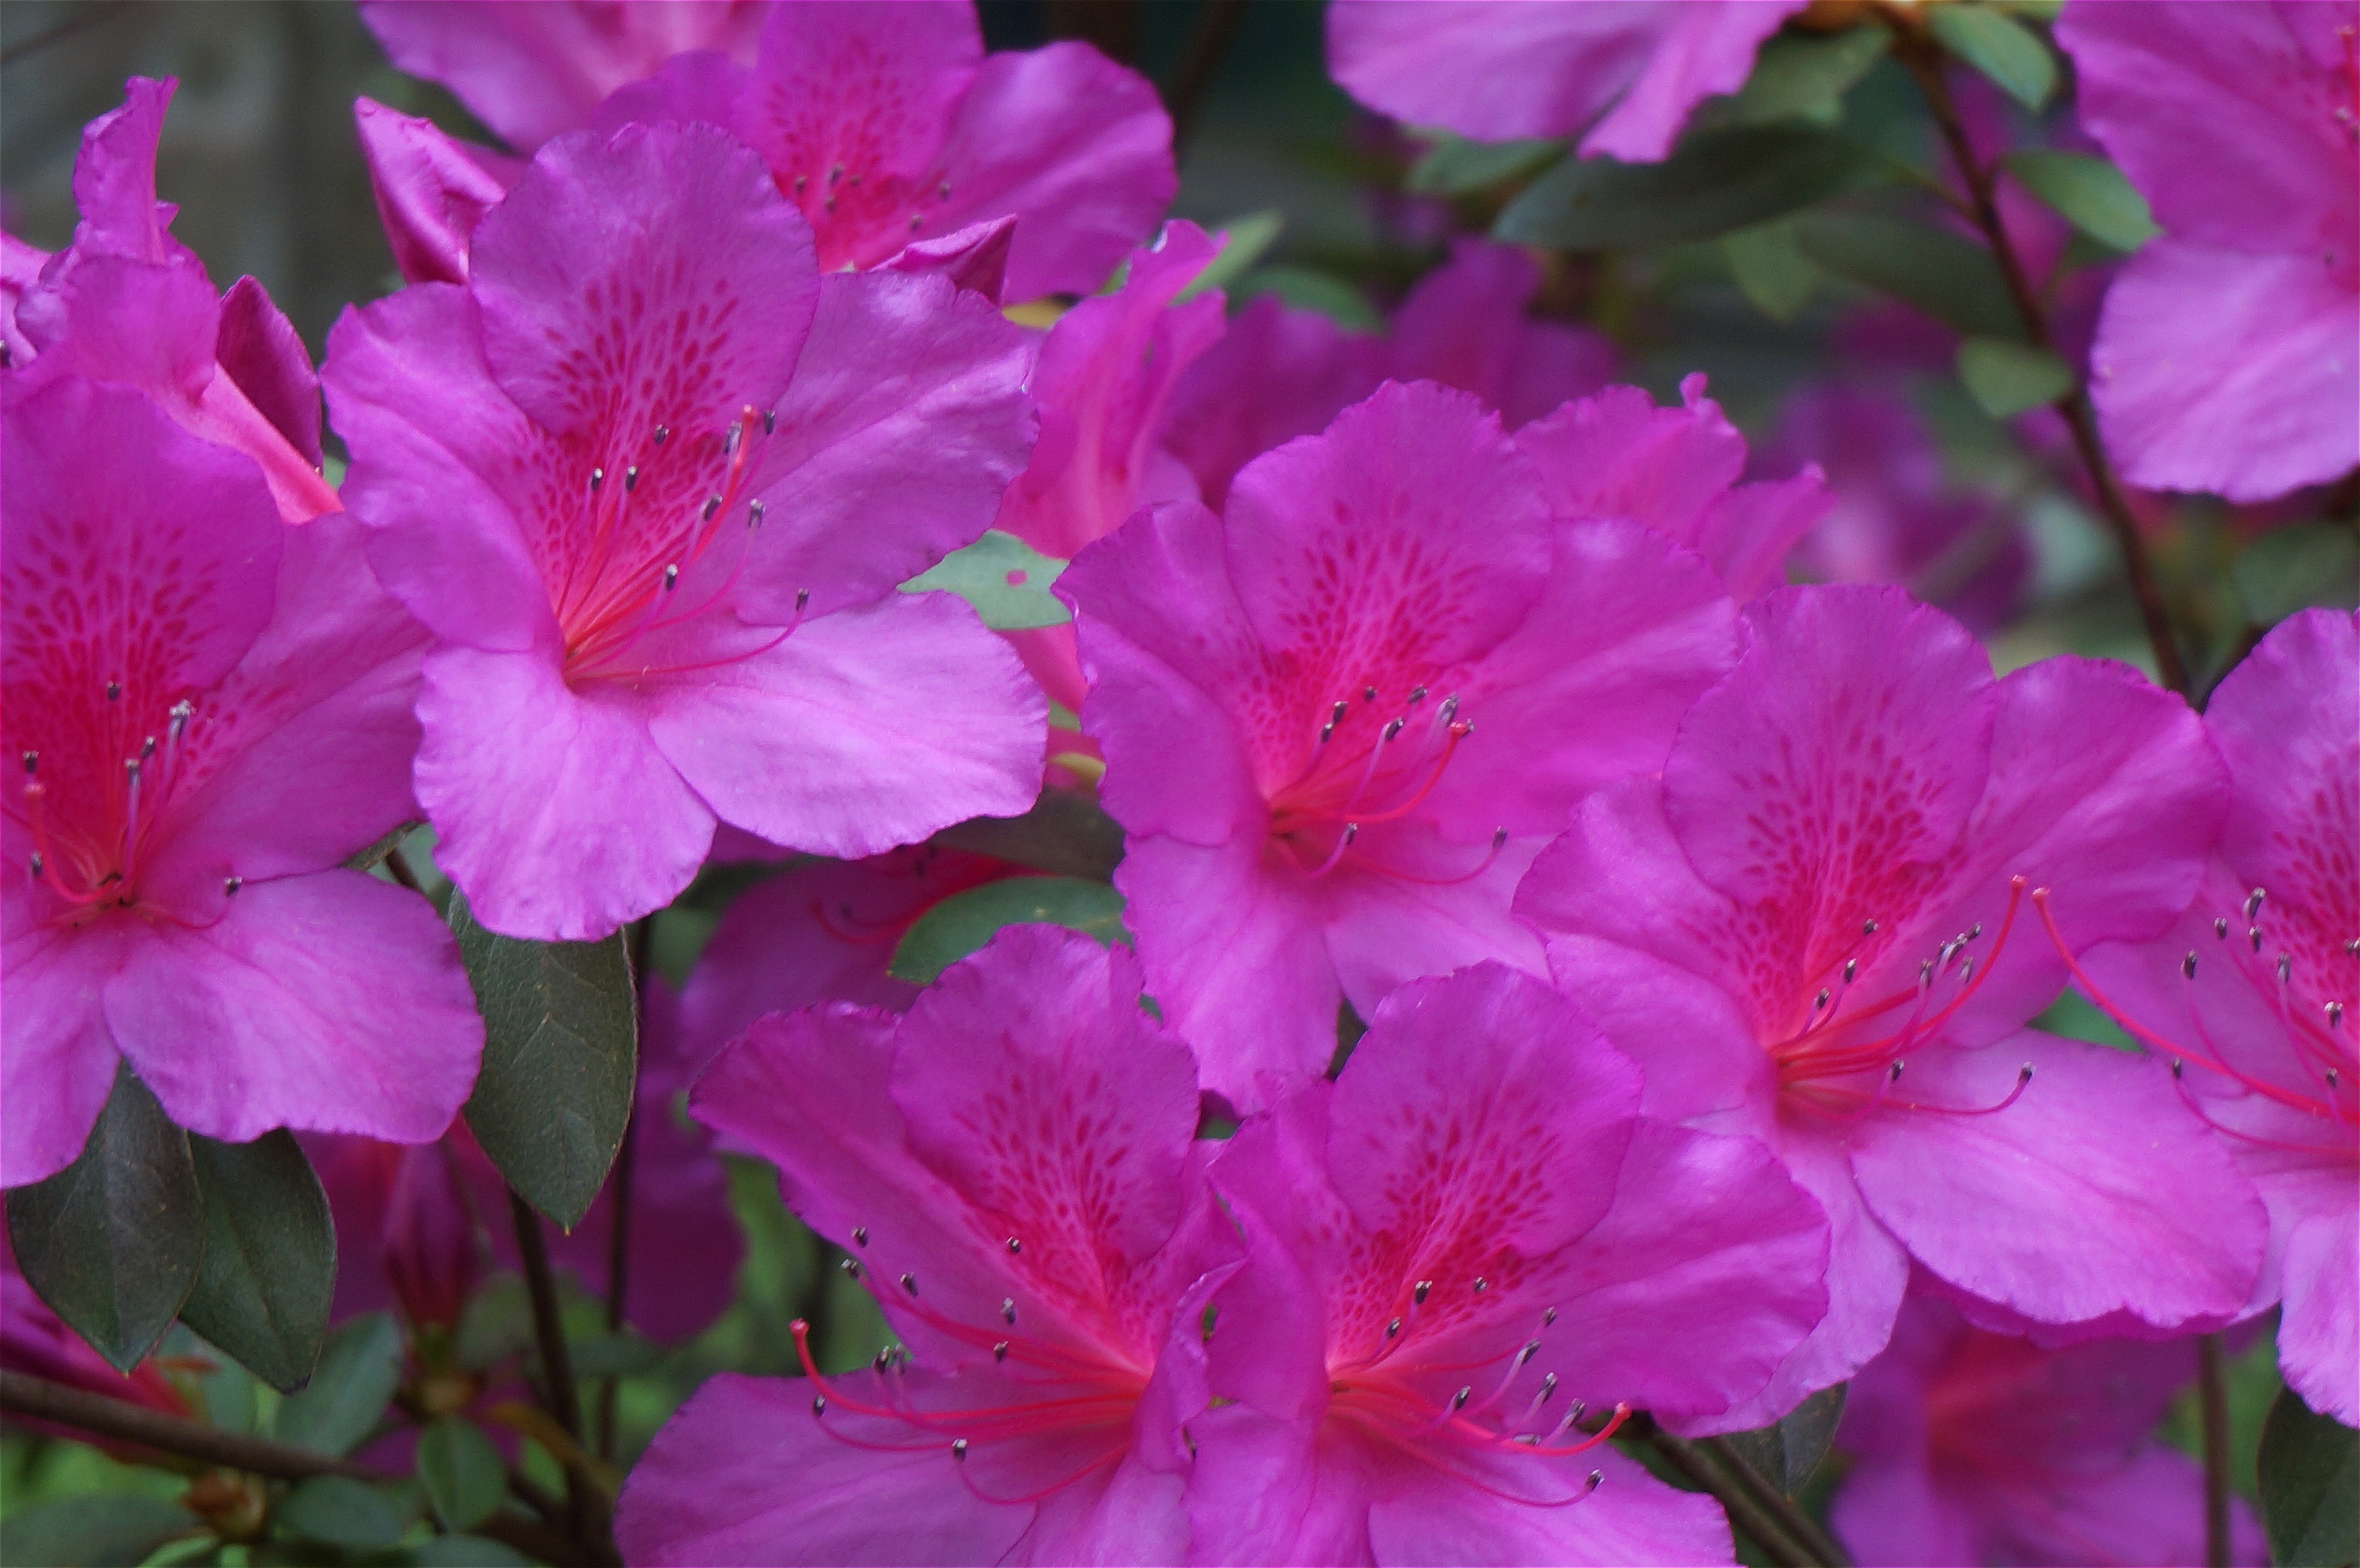
nature, plant, flower, petal, spring, garden, pink, plants, flowers, shrub, rhododendron, azalea, hot pink, flowering plant, woody plant, land plant